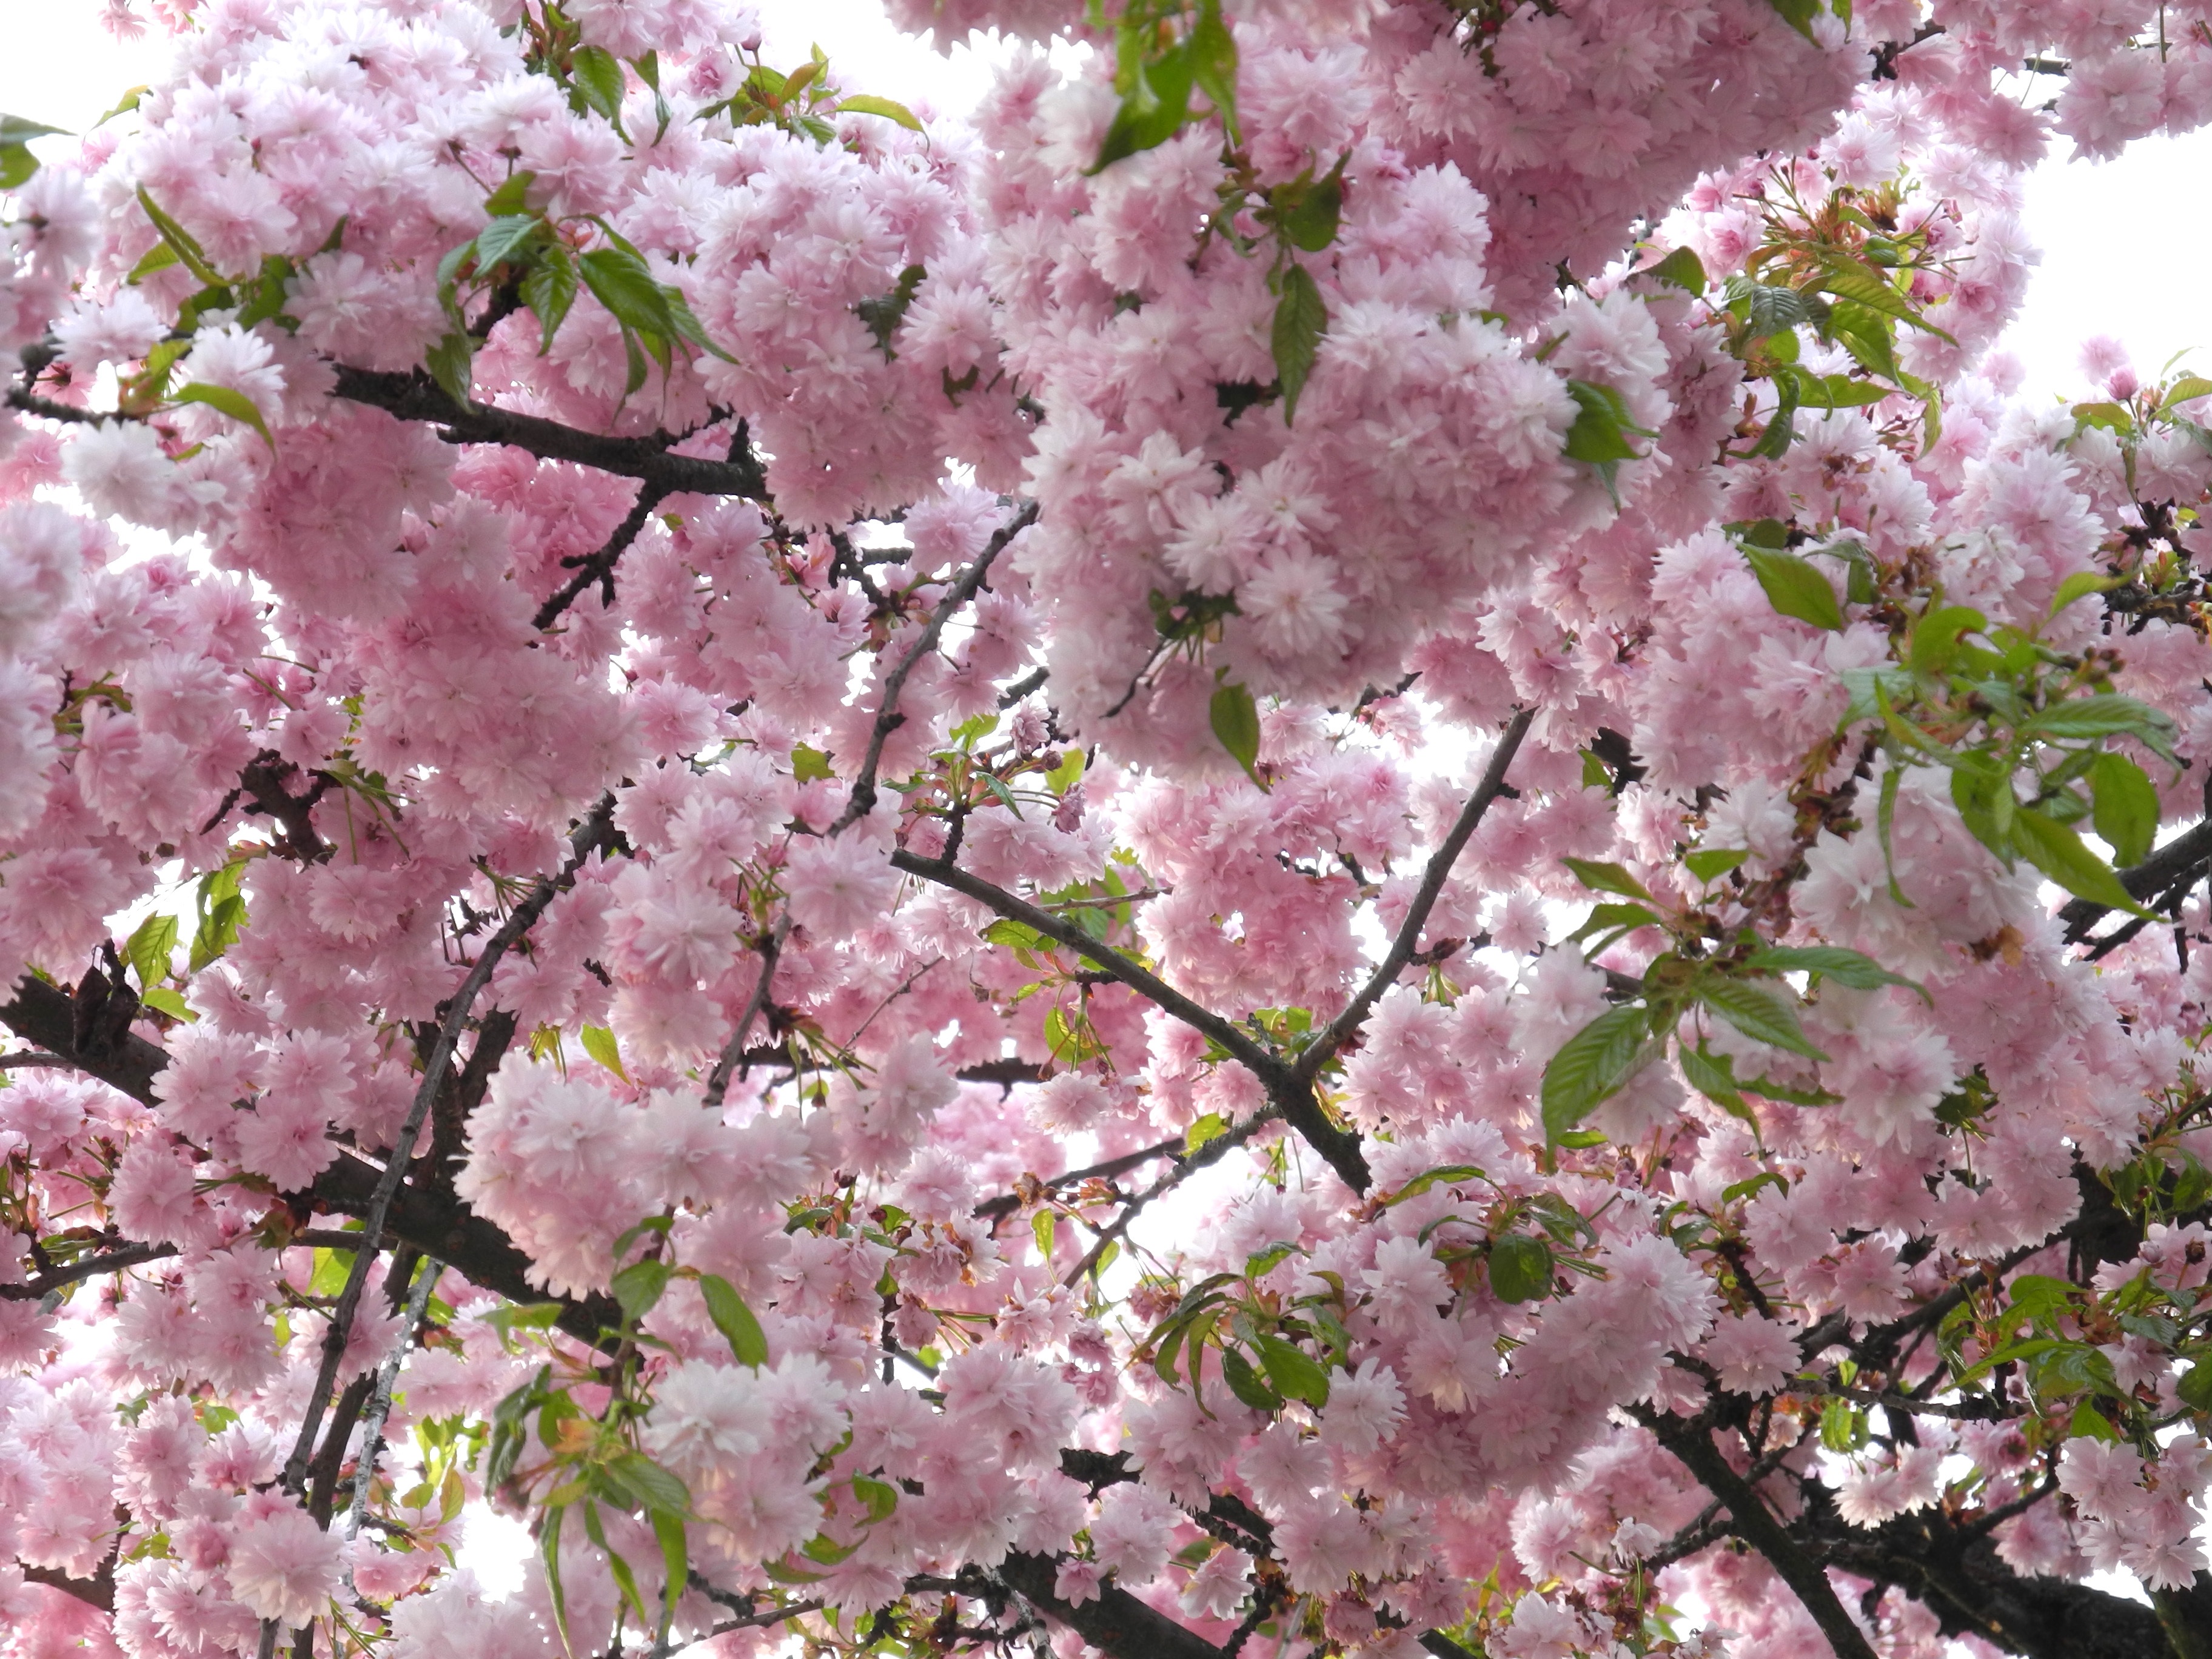
tree, nature, branch, blossom, plant, flower, spring, produce, pink, cherry blossom, flowers, april, sakura, cherry, flowering plant, land plant